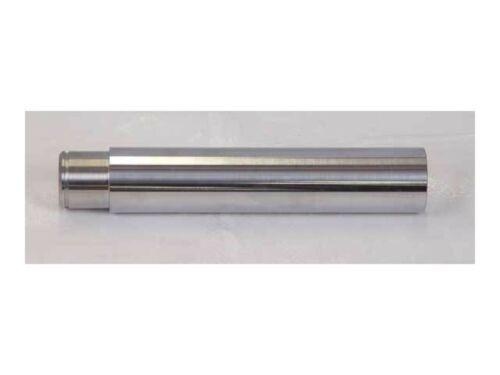
R51793 Track Adjuster Rod Fits Case 450 After SN#3050800 450B 450C
New Case Aftermarket Style R51793 Track Adjuster Rod This Part Shows to fit or substitutes for the following equipment. Crawler Dozer: 450 After SN#3050800 450B 450C 455 455C Dozer, Crawler Loader May fit other models as well. Please verify your part number prior to order. Thanks for viewing our listings. Please click "Ask A Question" or call us if you have a parts need that you do not see listed here. We will do our best to locate the parts you need and make every effort to save you money. For parts information in English please call Chris at (813)365-0042 . Gracias por ver nuestros anuncios. Por favor, envia un mensaje o simplemente llamenos si necesita alguna's pieza que no ves listado. Mencionado Haremos nuestro mejor esfuerzo para localizar las piezas que necesita y hacer todo lo posible para ahorrar dinero. Para espanol llame a Darcy a el (813) 365-0042 .
Brand: PV
Category: Business & Industrial > Heavy Machinery > Crawler Loaders